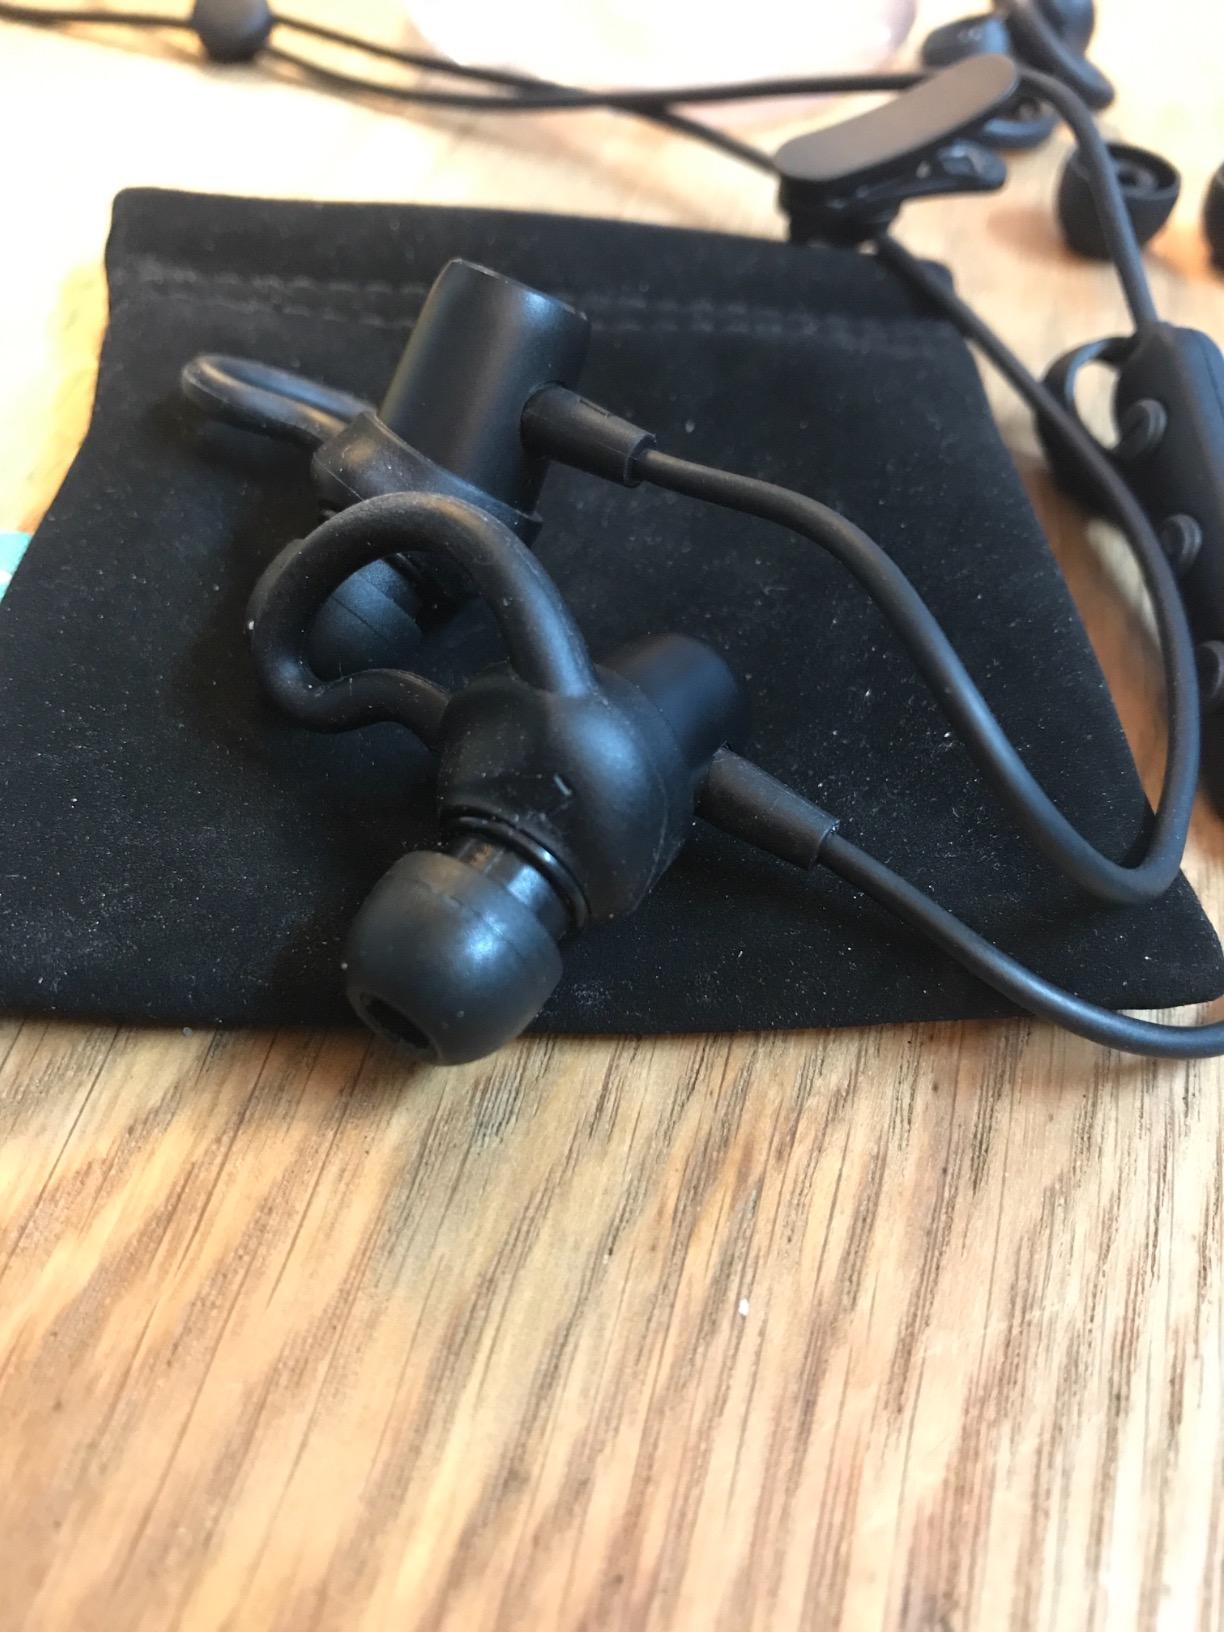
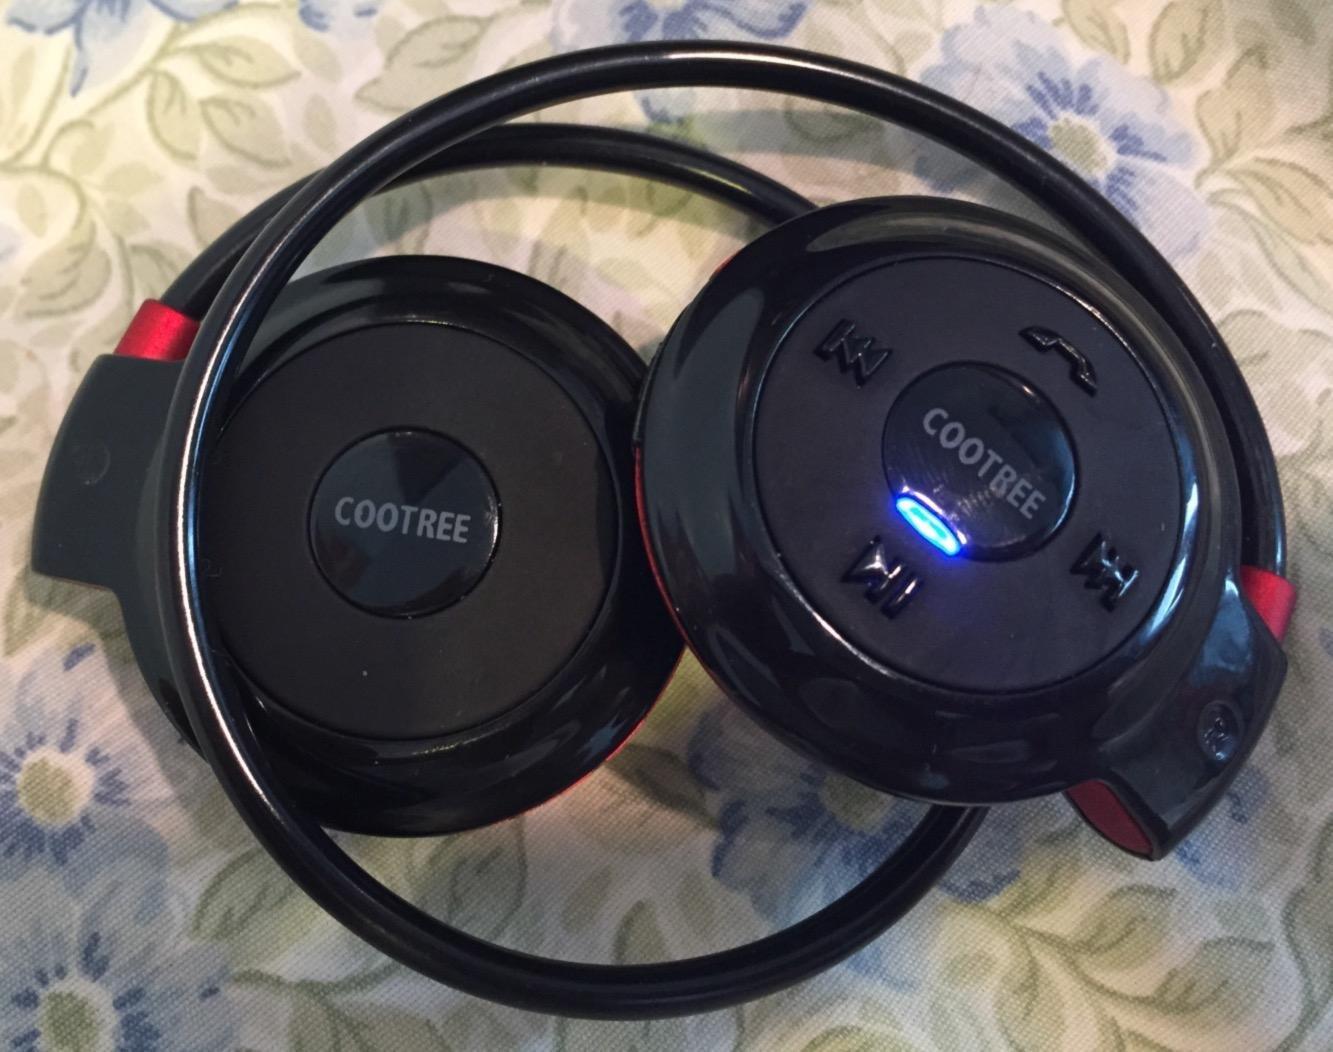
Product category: headphones
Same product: no